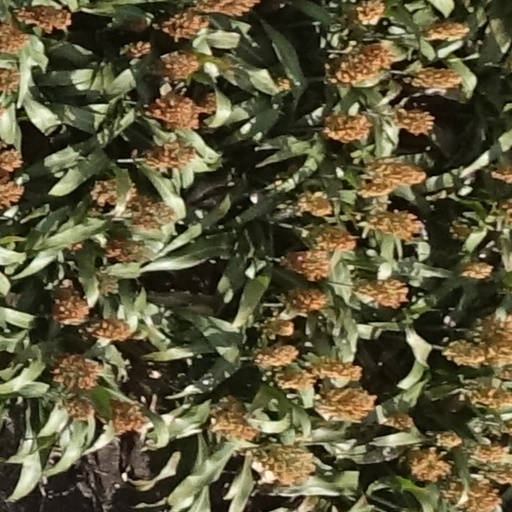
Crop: sorghum